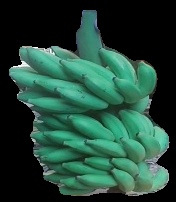
Variety: elakki-bale
Grade: grade2